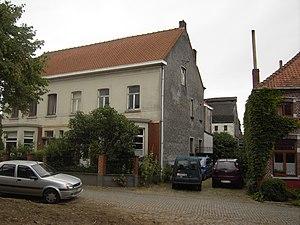
Cette page regroupe l'ensemble des monuments classés de la ville belge de Zwalin.